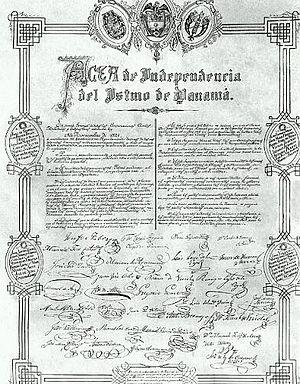
L’indépendance du Panama par rapport à l'Espagne, est le processus d'émancipation qui se déroule entre le 10 novembre et le 1ᵉʳ décembre 1821 et à l'issue duquel le territoire qui compose le Panama actuel rompt les liens coloniaux qui le lient à l'Empire espagnol, mettant un terme à 320 ans de vie coloniale.